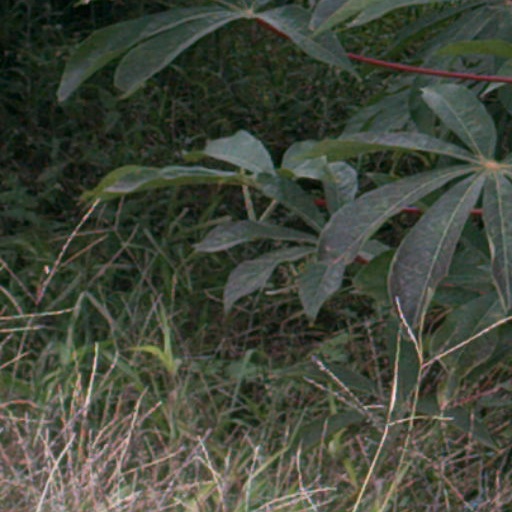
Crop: cassava